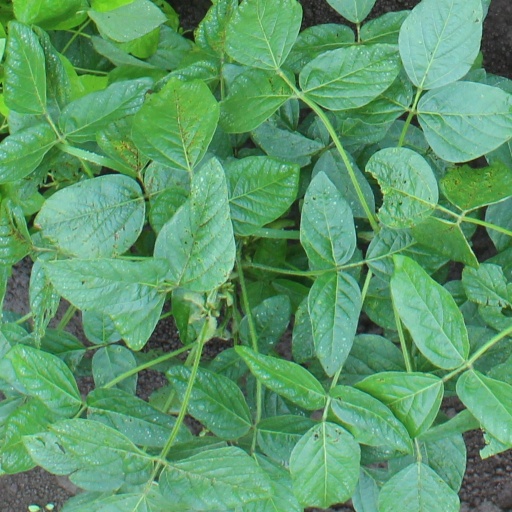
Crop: soybean